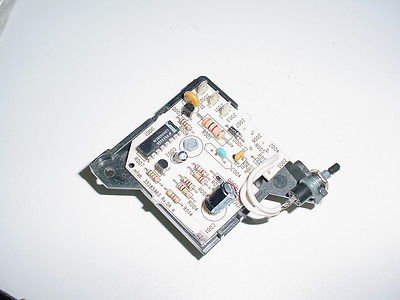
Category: toaster